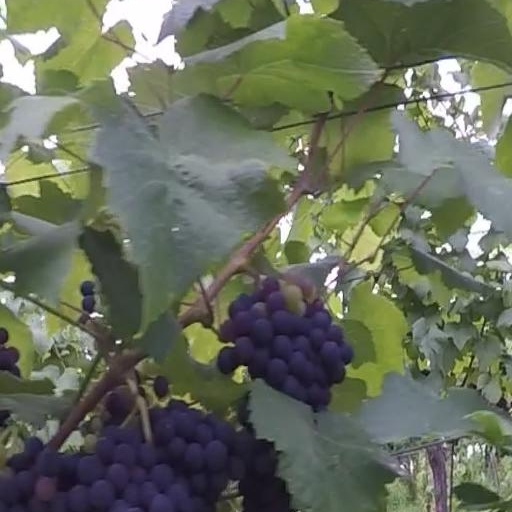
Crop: grape